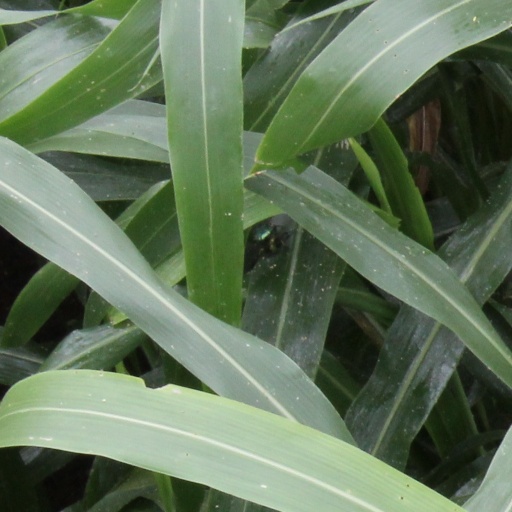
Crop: sorghum